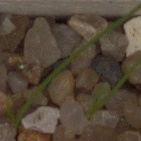
Label: loose_silkybent